The Nightmare Before Christmas

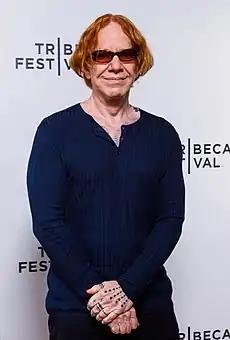
Composer Danny Elfman

The film's soundtrack album was released in 1993 on Walt Disney Records. The film's soundtrack contains bonus tracks, including a longer prologue and an extra epilogue, both narrated by Sir Patrick Stewart. For the film's 2006 re-release in Disney Digital 3-D, a special edition of the soundtrack was released, featuring a bonus disc that contained covers of five of the film's songs by Fall Out Boy, Panic! at the Disco, Marilyn Manson, Fiona Apple, and She Wants Revenge. Four original demo tracks by Elfman were also included. On September 30, 2008, Disney released the cover album "Nightmare Revisited", featuring artists such as Amy Lee, Flyleaf, Korn, Rise Against, Plain White T's, The All-American Rejects, and many more.